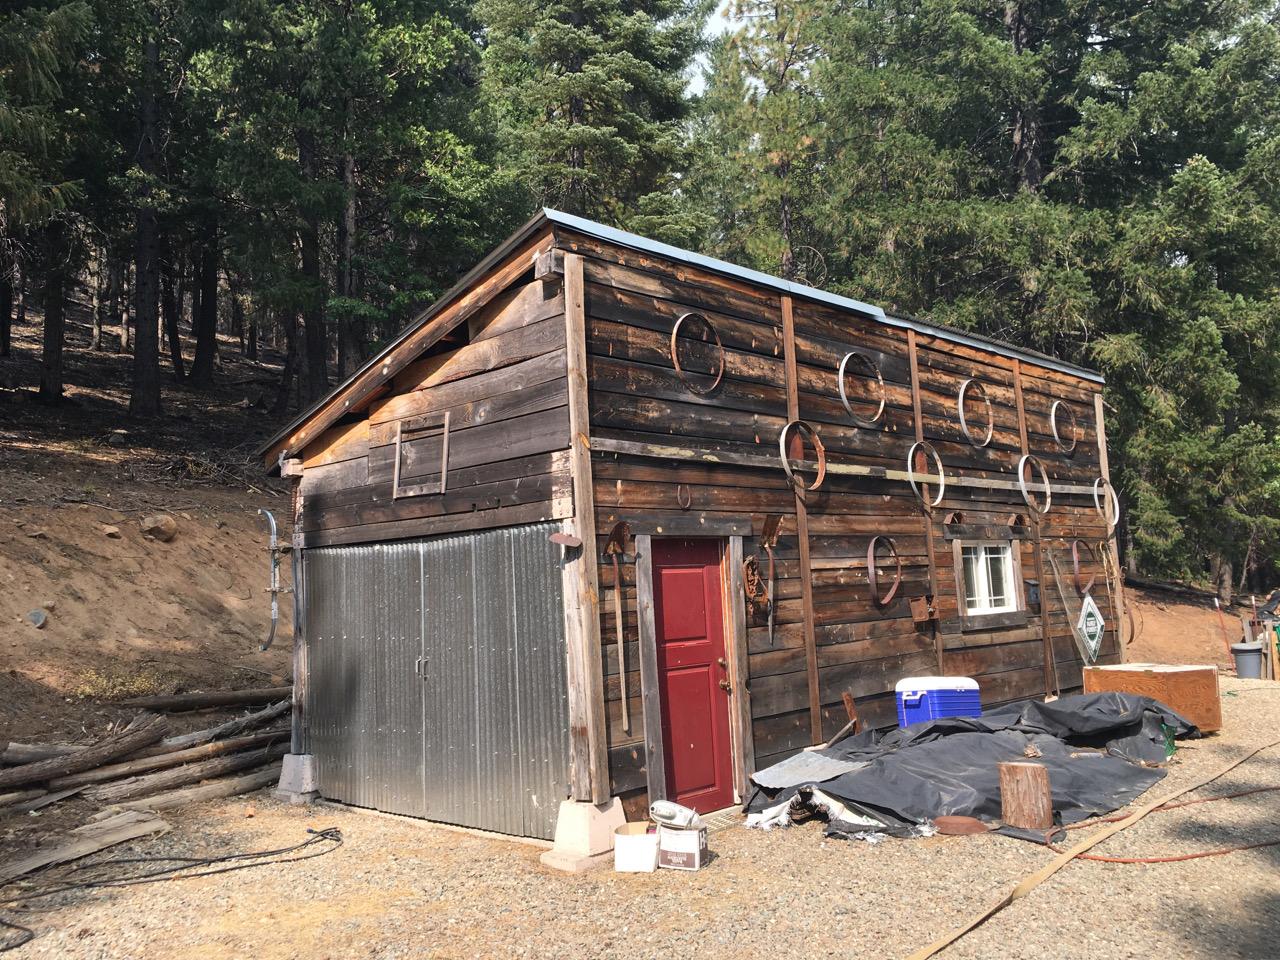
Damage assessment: no_damage